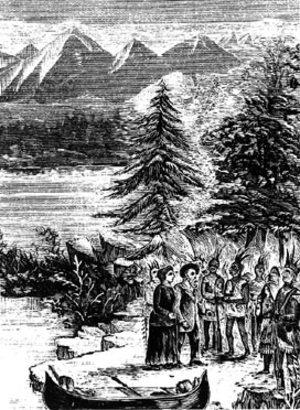
Marie-Anne Lagimodière, née Gaboury est une Canadienne-française connue à la fois en tant que grand-mère de Louis Riel et en tant que première femme d'ascendance européenne à avoir exploré ce qui est aujourd'hui l'Ouest canadien et à s'y être établie.
Cet article traite des événements qui se sont produits durant l'année 1807 au Bas-Canada.
Cet article traite des événements qui se sont produits durant l'année 1807 au Canada.
Jean-Baptiste Lecompte de Lavimaudière